Zimbabwe

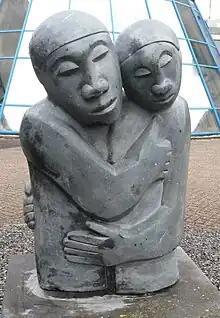
"Reconciliation", a stone sculpture by Amos Supuni

According to the 2022 census report, 99.6% of the population is of African origin. The majority people, the Shona, comprise 82%, while Ndebele make up 14% of the population. The Ndebele descended from Zulu migrations in the 19th century and the other tribes with which they intermarried. Up to one million Ndebele may have left the country over the last five years, mainly for South Africa. Other ethnic groups include Venda, Tonga, Tsonga, Kalanga, Sotho, Ndau, Nambya, Tswana, Xhosa and Lozi.